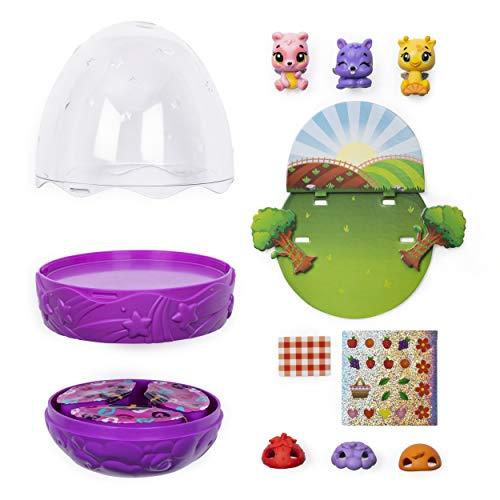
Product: Hatchimals CollEGGtibles, Secret Surprise Playset with 3 (Styles May Vary), Multicolor
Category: Toys & Games | Toy Figures & Playsets | Playsets & Vehicles | Playsets
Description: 3 LAYERS OF SURPRISES: Hidden inside 3 layers of the egg, hatch, and discover 3 exclusive Hatchimals, a sticker sheet, papercraft decorations and 3 unique peel and reveal accessories for complete storytelling.
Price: $12.99
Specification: ProductDimensions:3.8x3.8x5inches|ItemWeight:8.8ounces|ShippingWeight:8.8ounces(Viewshippingratesandpolicies)|ASIN:B07MR4ZN6D|Itemmodelnumber:6047122|Manufacturerrecommendedage:5-7years